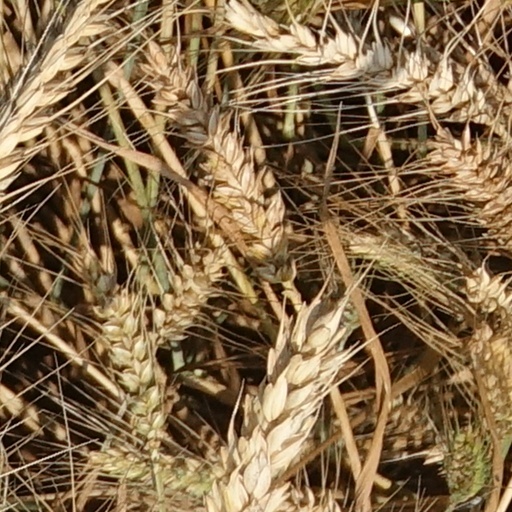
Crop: wheat